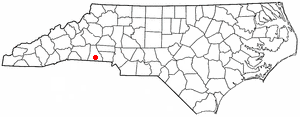
Patterson Springs est une ville américaine située dans le comté de Cleveland dans l'État de Caroline du Nord. En 2010, sa population était de 622 habitants.